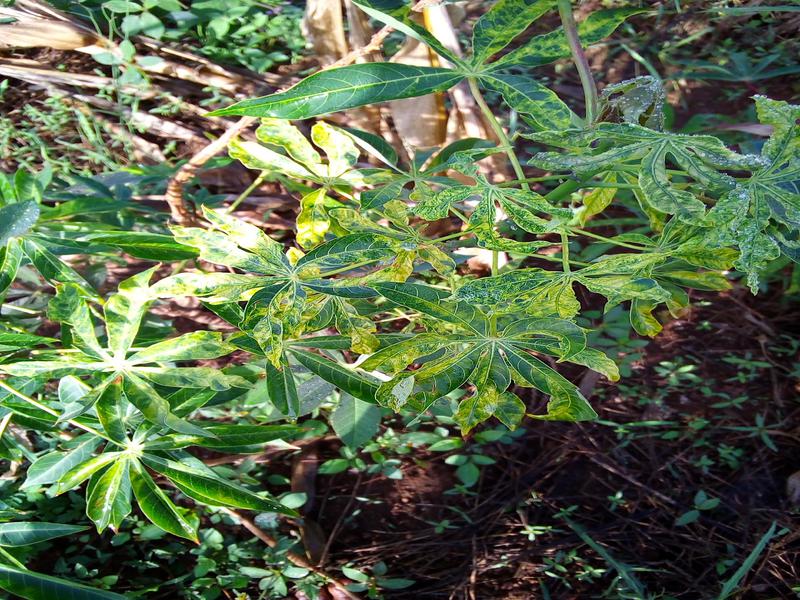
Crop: cassava
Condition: mosaic_disease